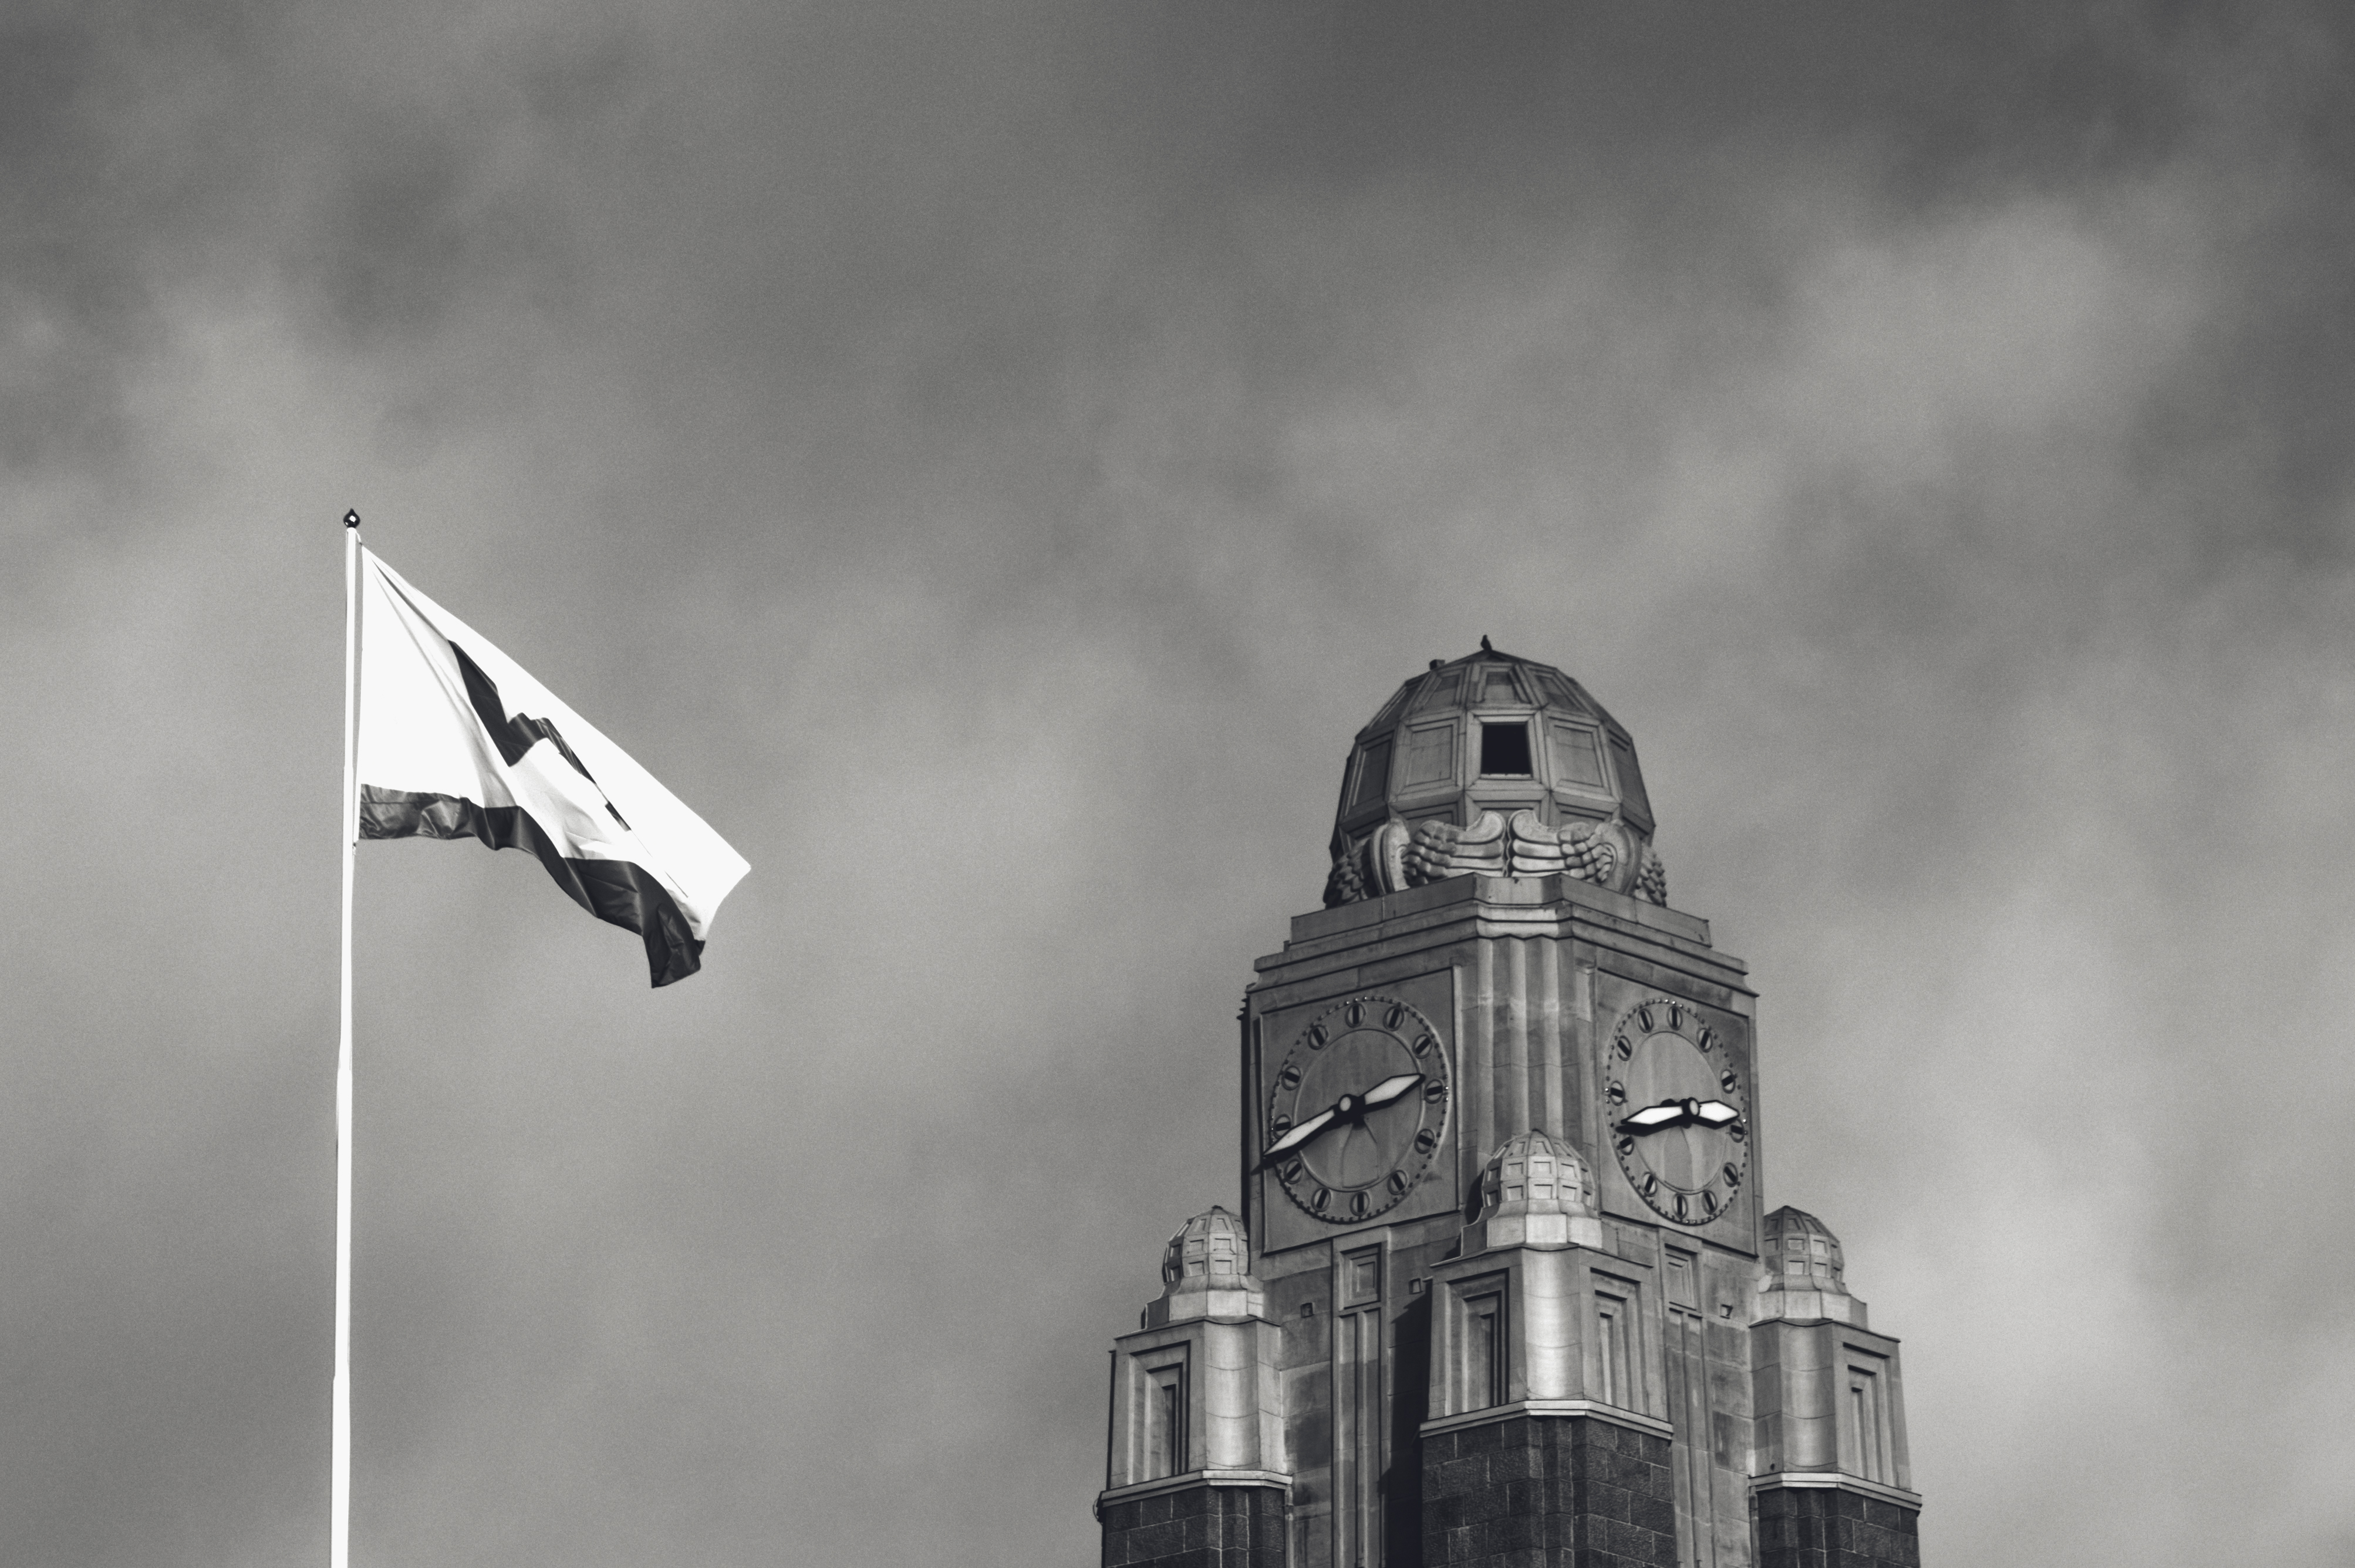
cloud, black and white, sky, railway, white, clock, skyscraper, cityscape, tower, flag, canon, station, landmark, black, monochrome, central, is, sony, finland, vr, helsinki, 55250mm, shape, ilce3000, sonyilce3000, efs, f456, canonefs55250mmf456is, efs55250mmf456is, monochrome photography, atmosphere of earth